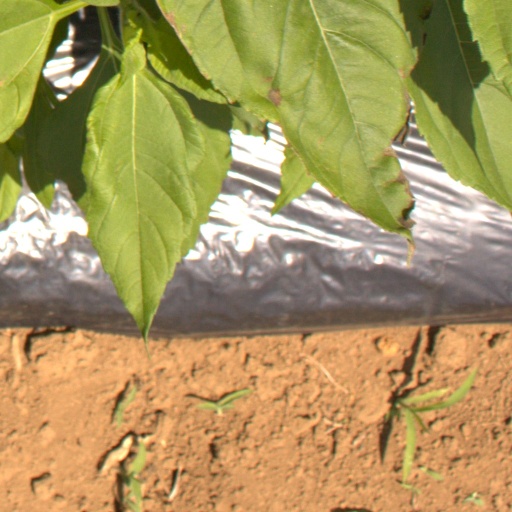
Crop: Jerusalem artichoke